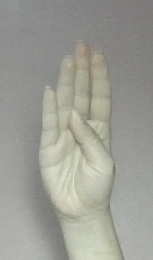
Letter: kaaf